Pekin Community High School District 303

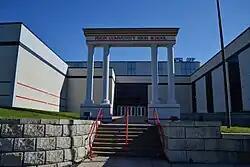
Entrance, 2023

Pekin Community High School District 303 is a public school district in Pekin, Illinois, that operates one high school, Pekin Community High School (PCHS). District 303 serves students living in Pekin and surrounding areas such as South Pekin, North Pekin, Marquette Heights, Creve Coeur, and Groveland. the school has 1,780 students.